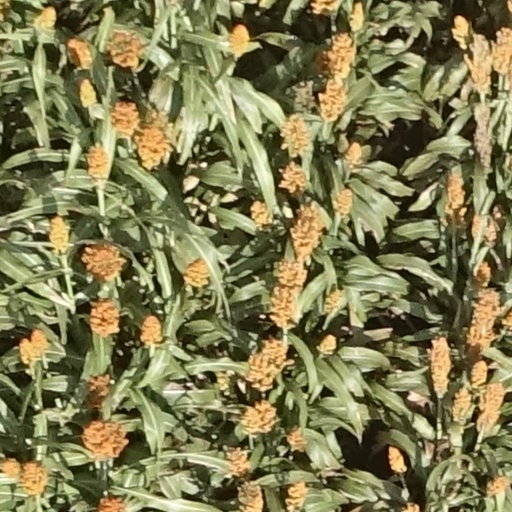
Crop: sorghum